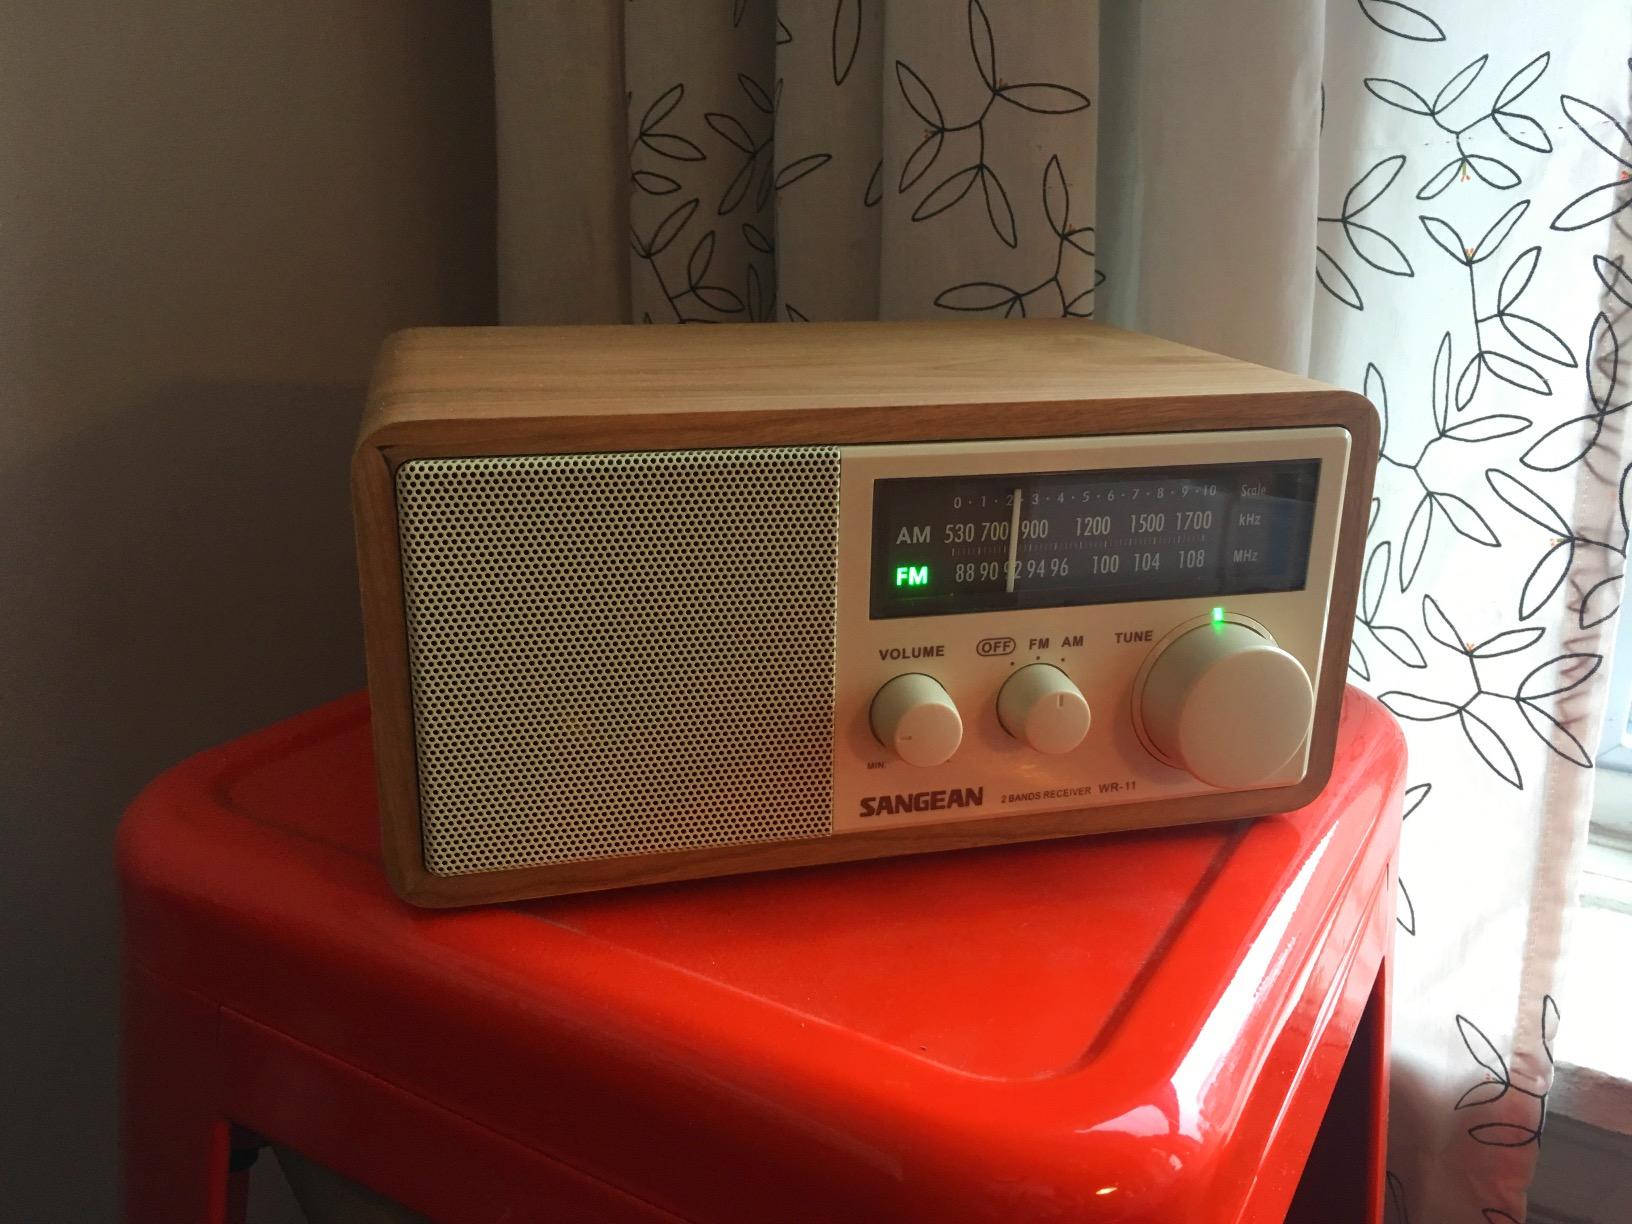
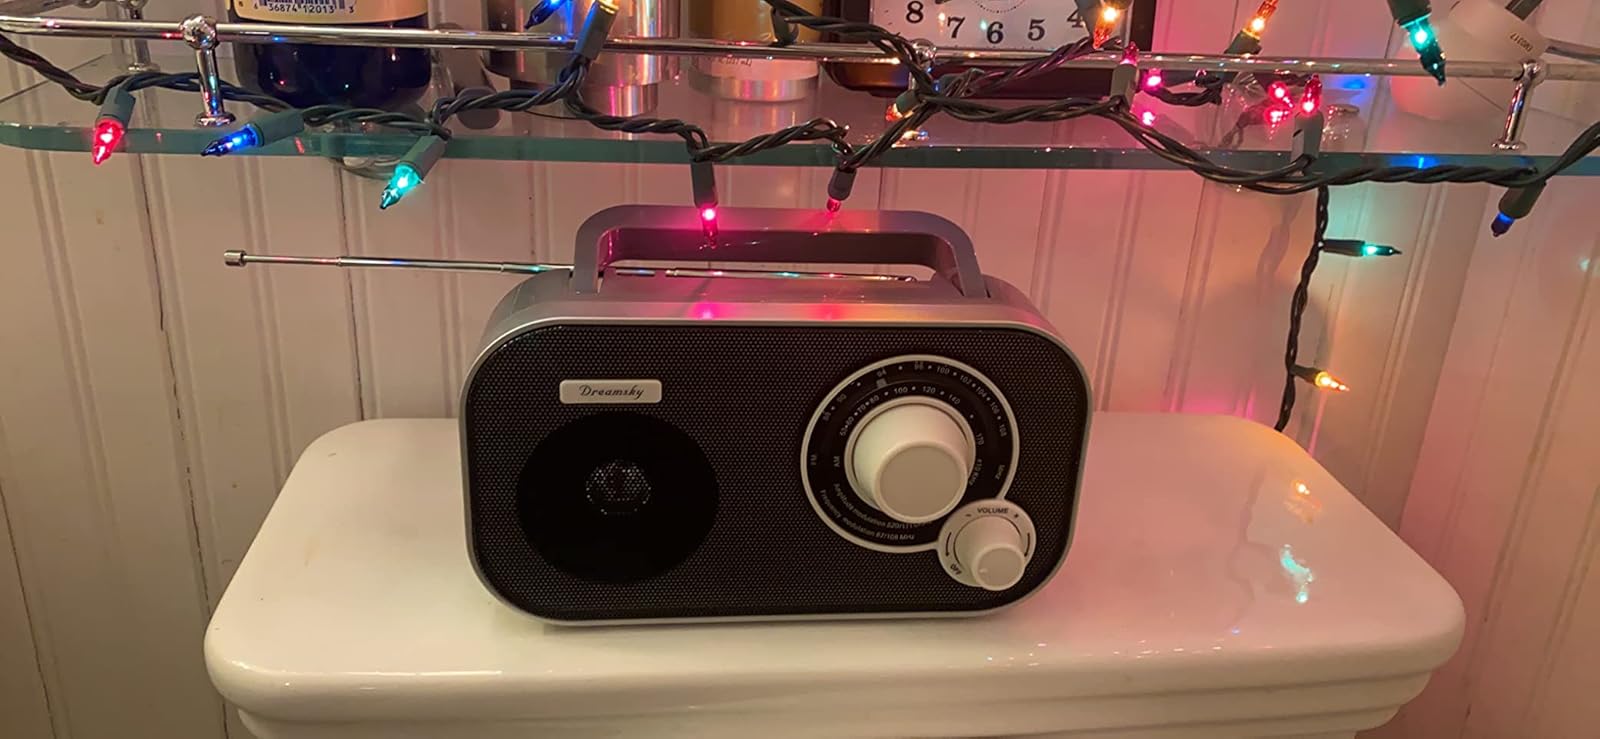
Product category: radio
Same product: no